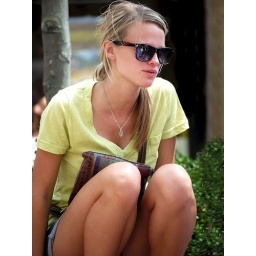
A tourist girl is sitting for a while at Rambla avenue in Barcelona and watches the crowd